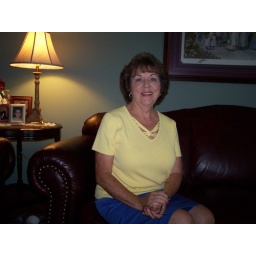
Donis sitting on the couch in the living room of our home in Missouri. Tom took the picture.